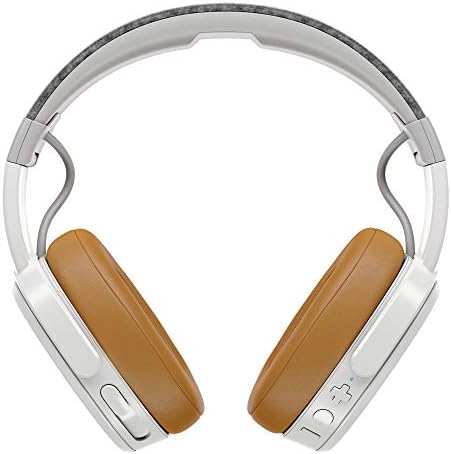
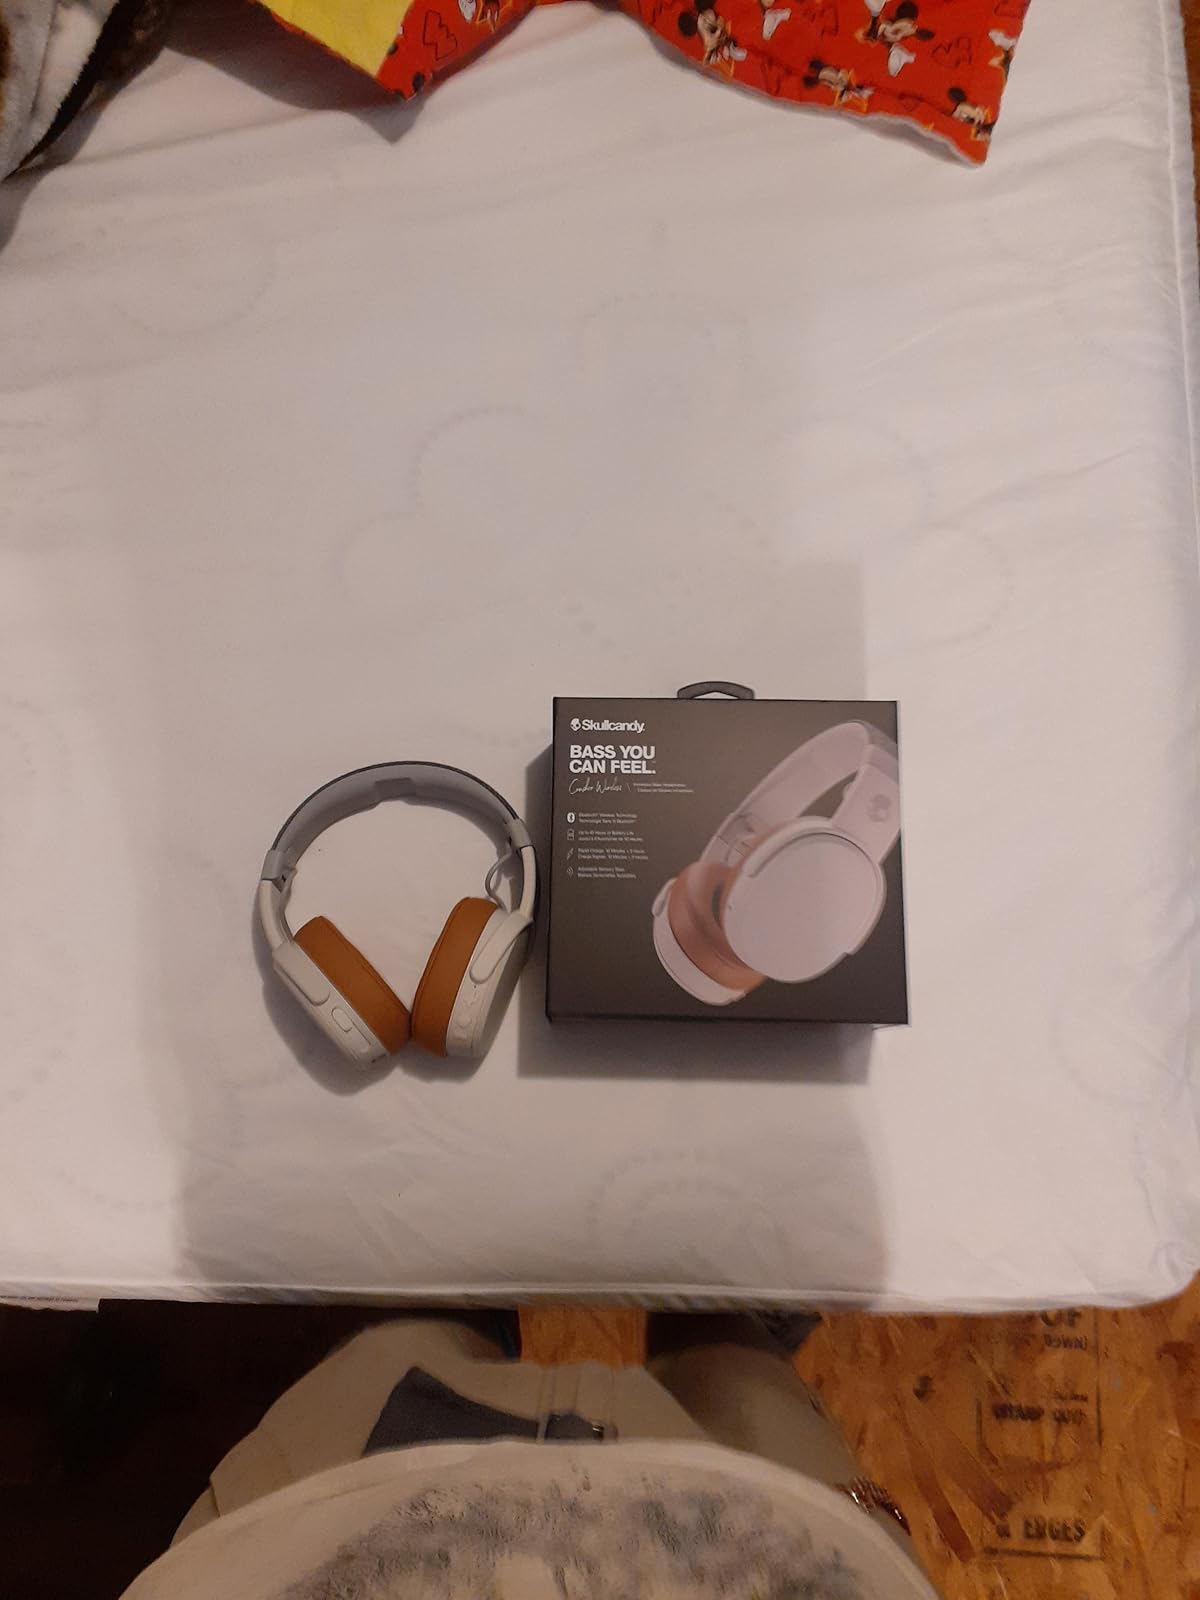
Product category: headphones
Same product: yes